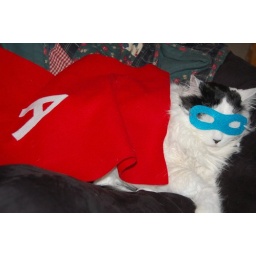
this is her punishment for always sitting in the chair that i want to sit in!